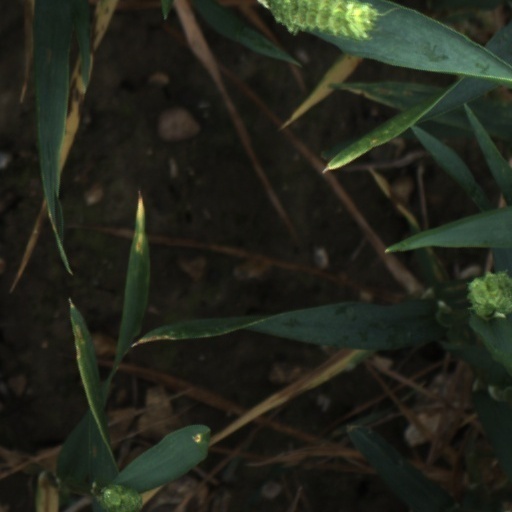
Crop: wheat